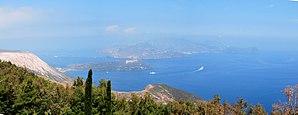
Les trois guerres puniques ou guerres romano-carthaginoises opposent durant plus d’un siècle la Rome antique et la civilisation carthaginoise ou civilisation punique. Les Carthaginois sont appelés Carthaginienses ou Pœni en latin, déformation du nom des Phéniciens dont sont issus les Carthaginois, d’où le mot français « punique ».